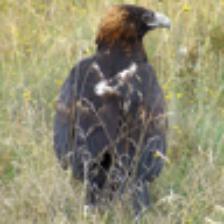
Label: NonHuman